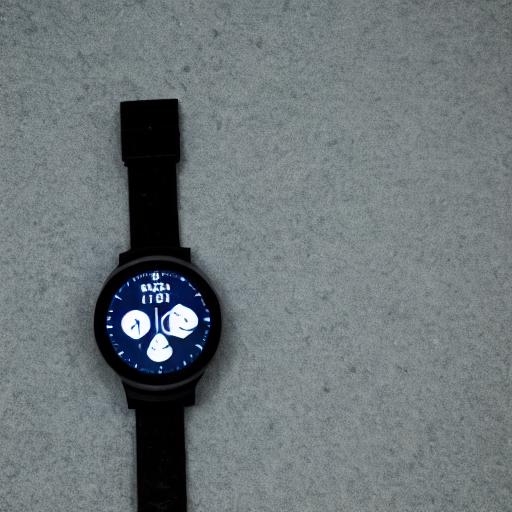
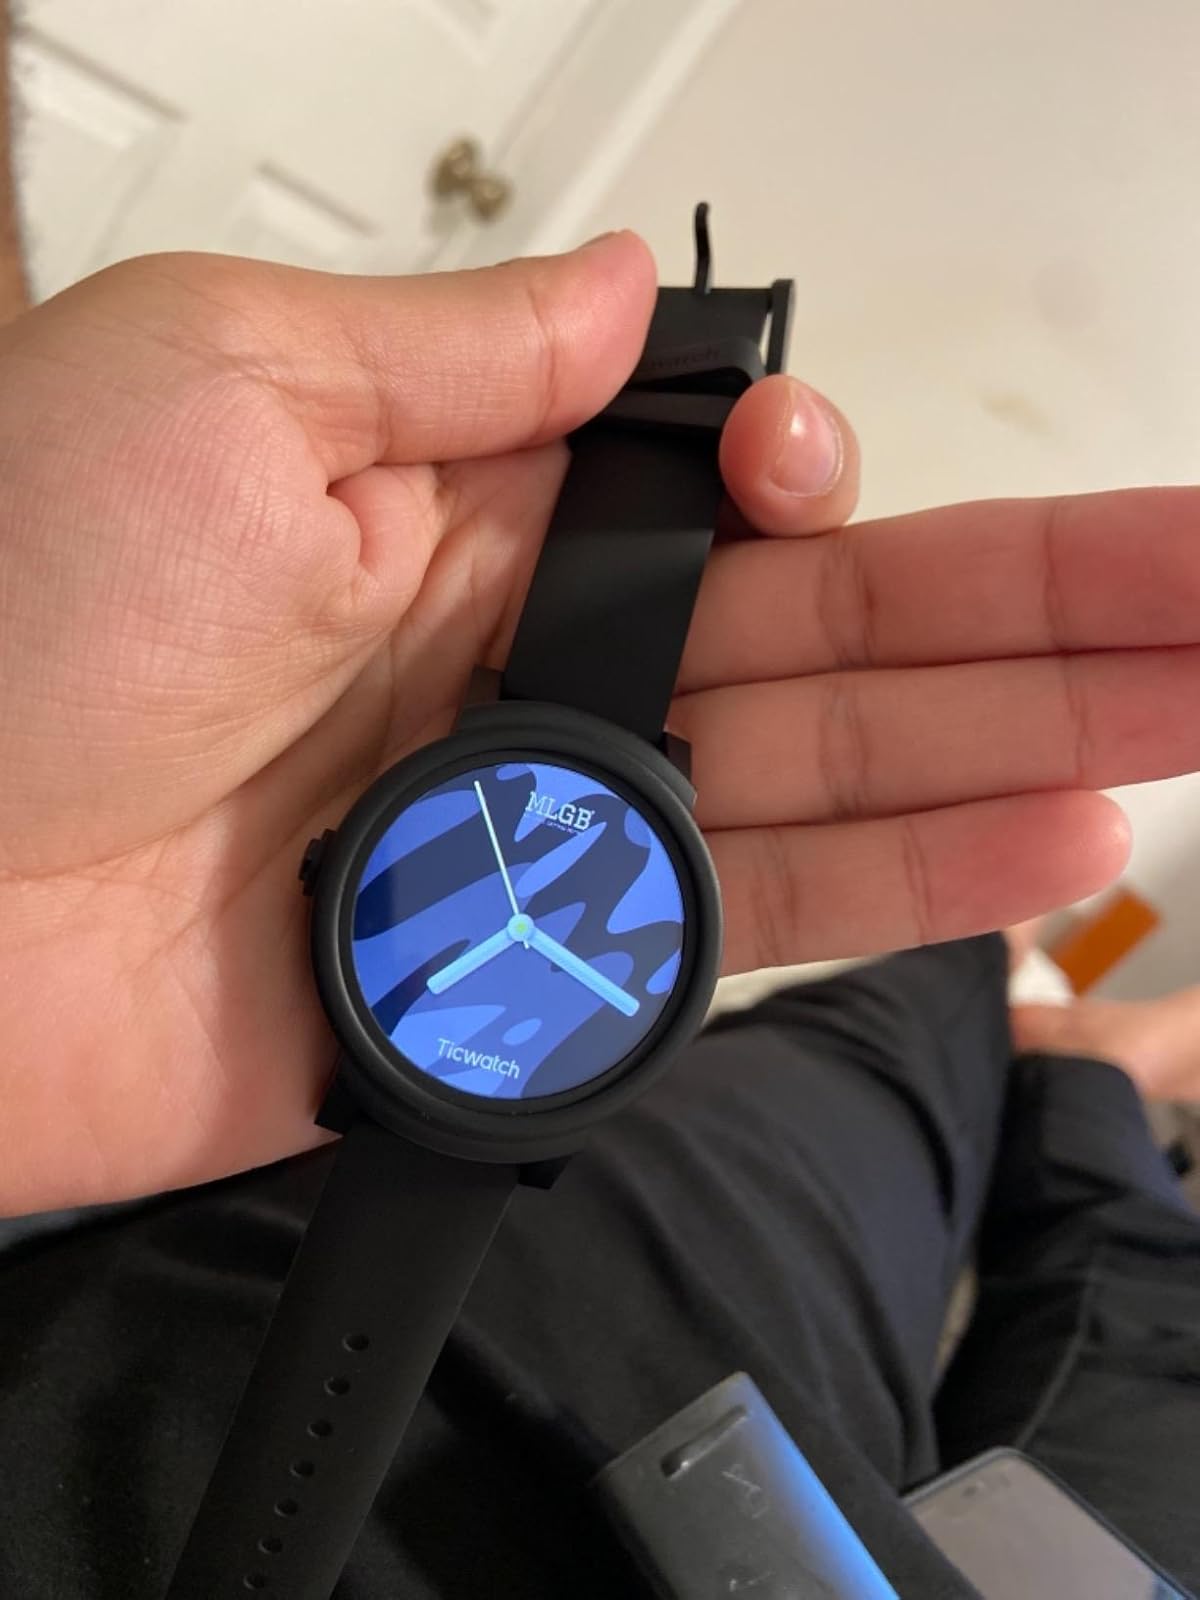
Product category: smartwatch
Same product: no